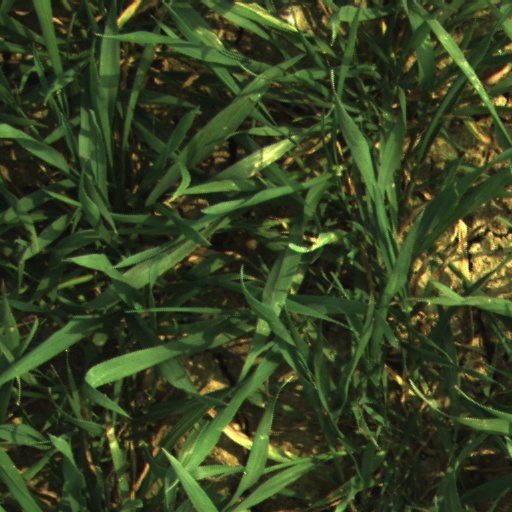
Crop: wheat